Terminal Entry

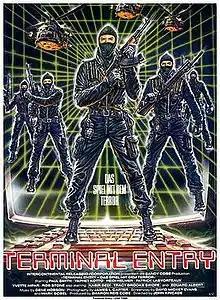

Terminal Entry is a 1987 science fiction film directed by John Kincade, written by Mark Sobel, and starring Patrick Labyorteaux, Paul L. Smith, Edward Albert, Yaphet Kotto, and Kabir Bedi.